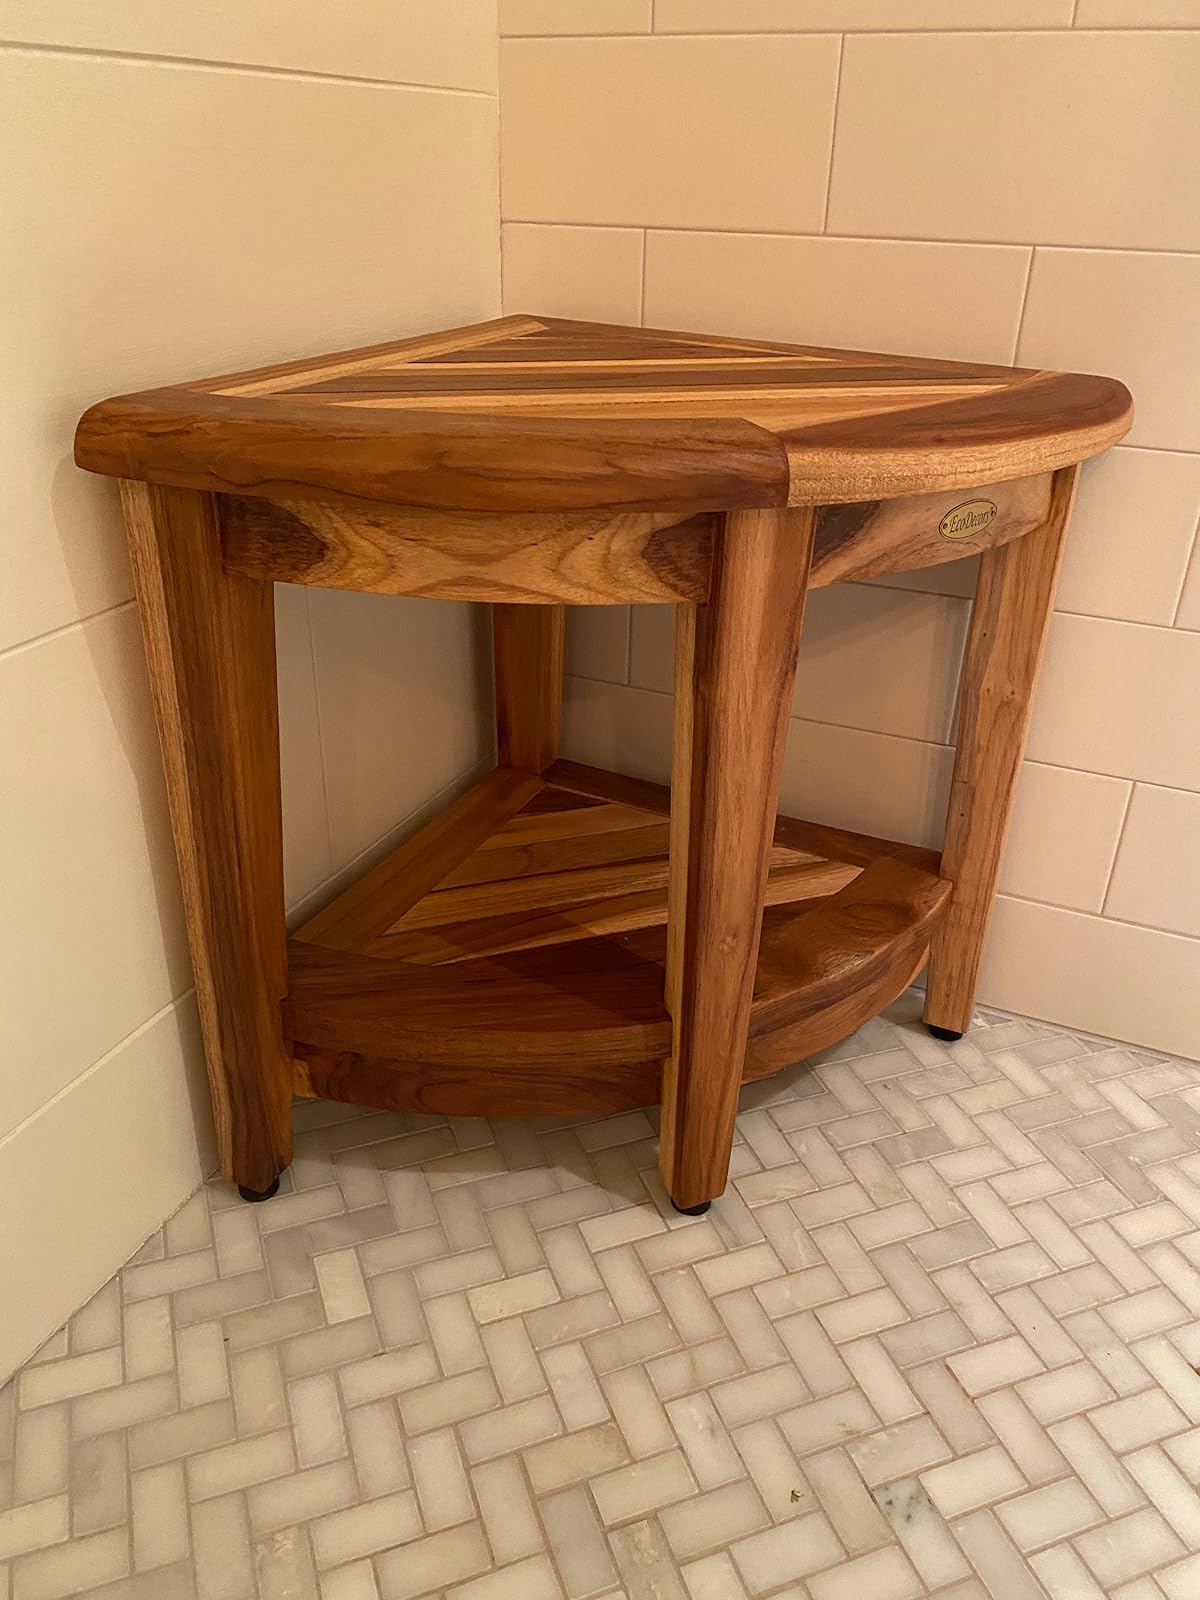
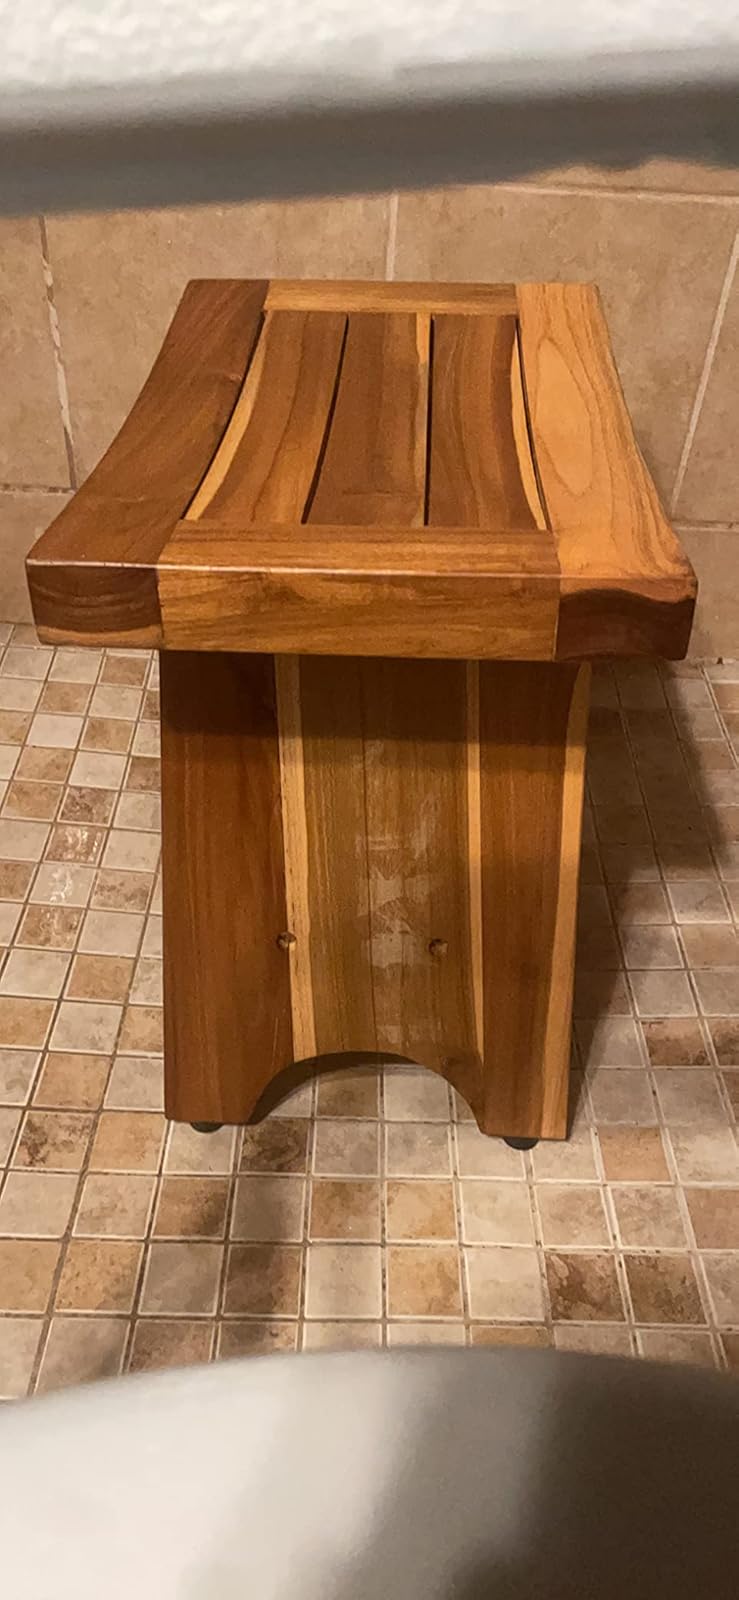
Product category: stool
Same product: no